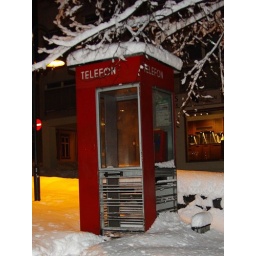
I left a book in this phone box last winter.